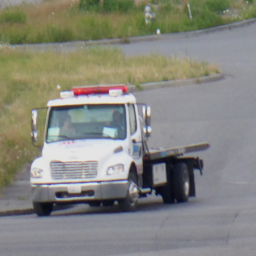
A tow truck driving down a rural road.
A flat bed truck with a red light bar drives down a road.
A tow truck with people in it on a street.
a flat bed truck drives down a street
A tow truck is driving down the road.